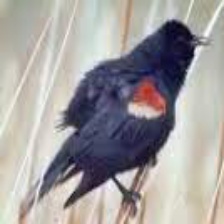
Species: TRICOLORED BLACKBIRD
Scientific name: AGELAIUS TRICOLOR